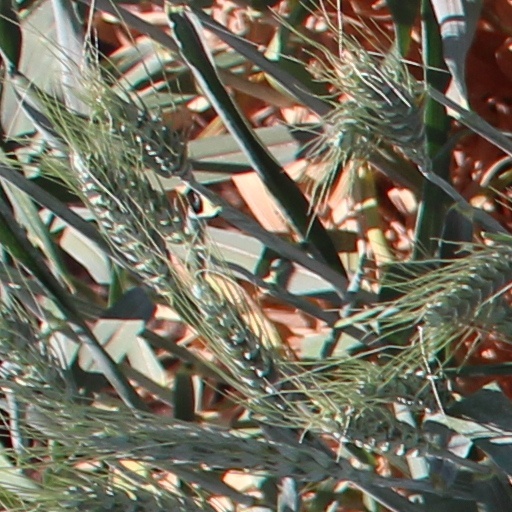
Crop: wheat